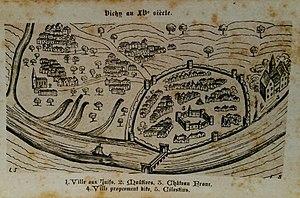
Vichy s'est construite à un des points de franchissement historique de l'Allier où devait exister un gué. Les premiers ponts dont on a la trace datent de l'Antiquité avec les ponts provisoires en bois construits par Jules César pour son retour de la bataille de Gergovie puis un pont, également en bois, pendant la période gallo-romaine, probablement vers l'actuel quartier thermal. Au Moyen Âge et aux siècles suivants un pont, toujours en bois, existera mais au pied de la nouvelle cité, bâtie sur la butte des Célestins. Il sera régulièrement emporté par les violentes crues de l'Allier et reconstruit avec plus ou moins de délai. La ville connaitra ainsi de longues périodes sans pont où seul le bac permettait la traversée de la rivière. En 1832, un pont suspendu sera construit mais au cours des décennies suivantes, il sera lui aussi plusieurs fois endommagé et partiellement emporté par les différentes crues centennales de l'Allier qui marquèrent le XIXᵉ et il faut attendre 1870 et la construction d'un pont en fonte pour voir la construction d'un pont durable. Il sera remplacé en 1932, au même endroit, par un pont plus large en poutres métalliques, l'actuel pont de Bellerive.